First Presbyterian Church (Murfreesboro, Tennessee)

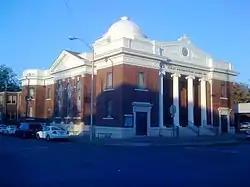

1818 it changed its name to First Presbyterian Church and in 1820 moved to a brick meeting house on East Vine Street. First Presbyterian Church currently is a historic church at 210 N. Spring Street in Murfreesboro, Tennessee.